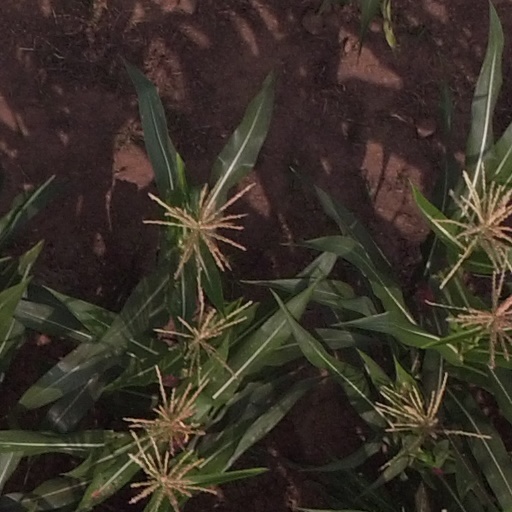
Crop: maize; corn